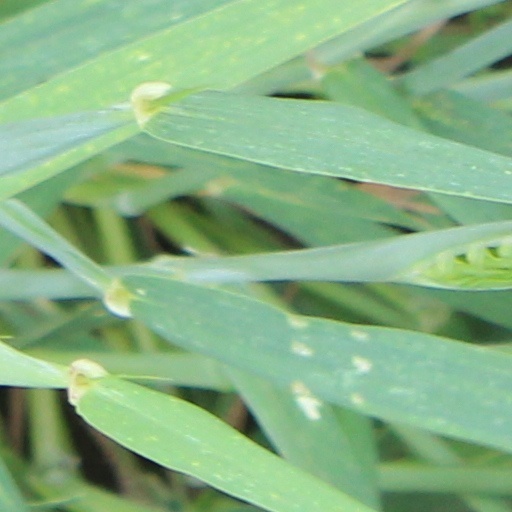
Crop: wheat